White genocide conspiracy theory

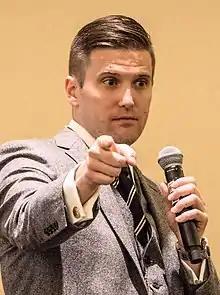
Richard B. Spencer in 2016

According to Erika Lee, in 1894 the old stock Yankee upper-class founders of the Immigration Restriction League were "convinced that Anglo-Saxon traditions, peoples, and culture were being drowned in a flood of racially inferior foreigners from Southern and Eastern Europe."